Ernest Alfonso Gray

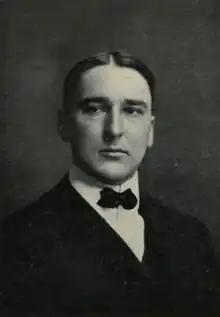
Gray in 1904 publication

Ernest Alfonso Gray (born February 14, 1878) was an American politician and lawyer from Virginia. He served as a member of the Virginia House of Delegates, representing Fluvanna and Goochland counties in 1904.